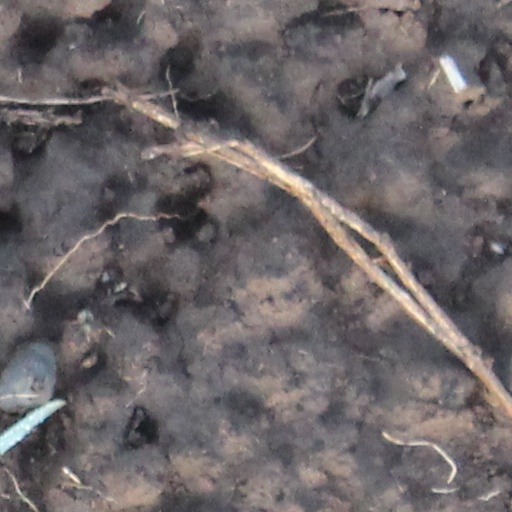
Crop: wheat